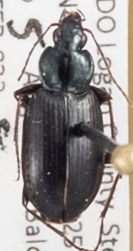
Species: Agonum placidum
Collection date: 2014-08-05
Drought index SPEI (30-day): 0.05
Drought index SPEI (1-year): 0.71
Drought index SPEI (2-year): -0.728